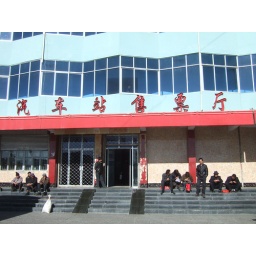
This is the main bus station in Golmud. It is directly across the street from the train station.